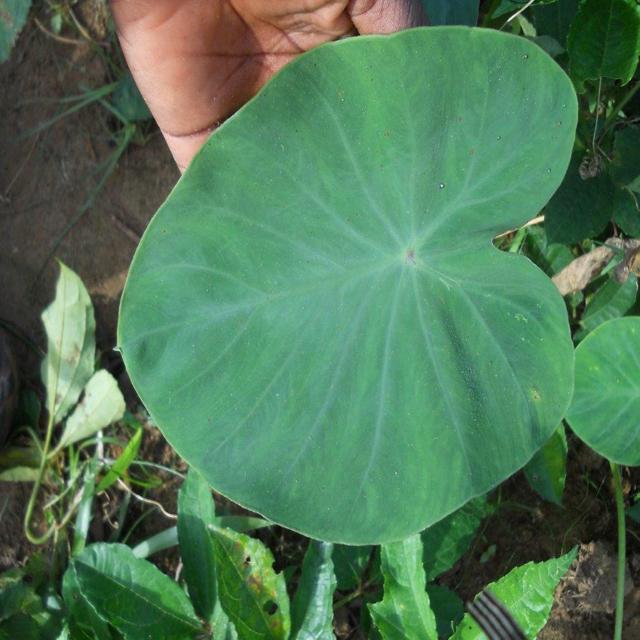
Label: Healthy